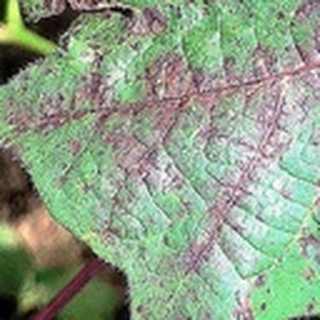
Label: cotton_bacterial_blight